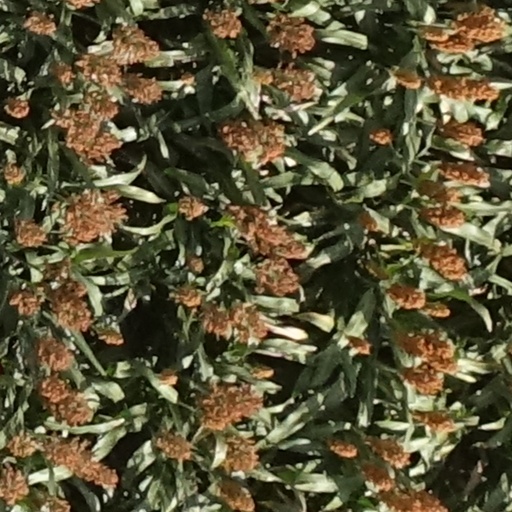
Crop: sorghum